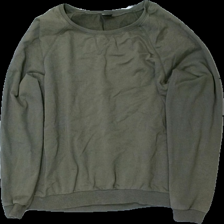
View: front
Type: Sweater
Category: Ladies
Brand: Gina Tricot
Colors: Green
Material: 100% bomull
Cut: C-collar
Size: M
Season: All
Damage: luddig
Damage location: middle center
Damage 2: luddig
Damage 2 location: middle center
Price range: <50
Recommended usage: Reuse
Description: Sweater